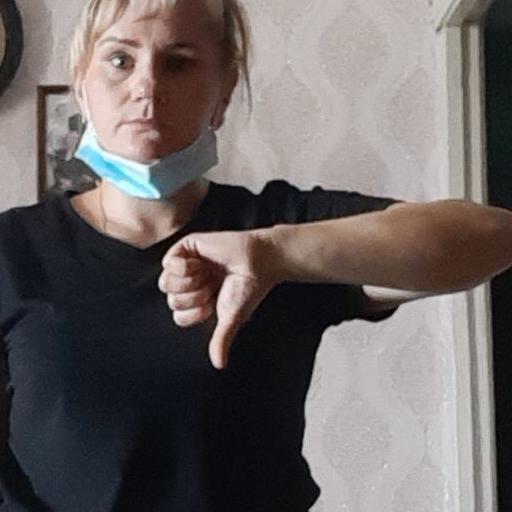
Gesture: dislike